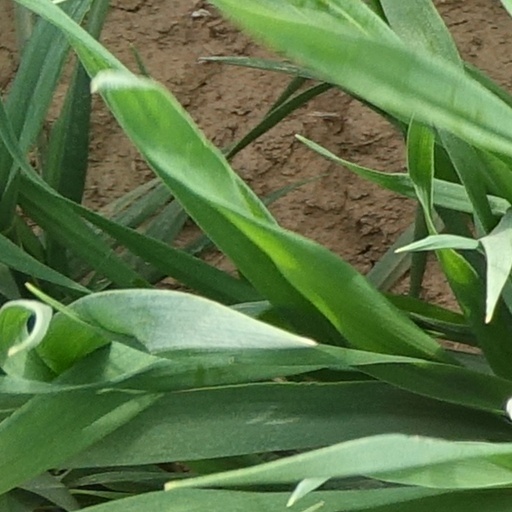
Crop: wheat